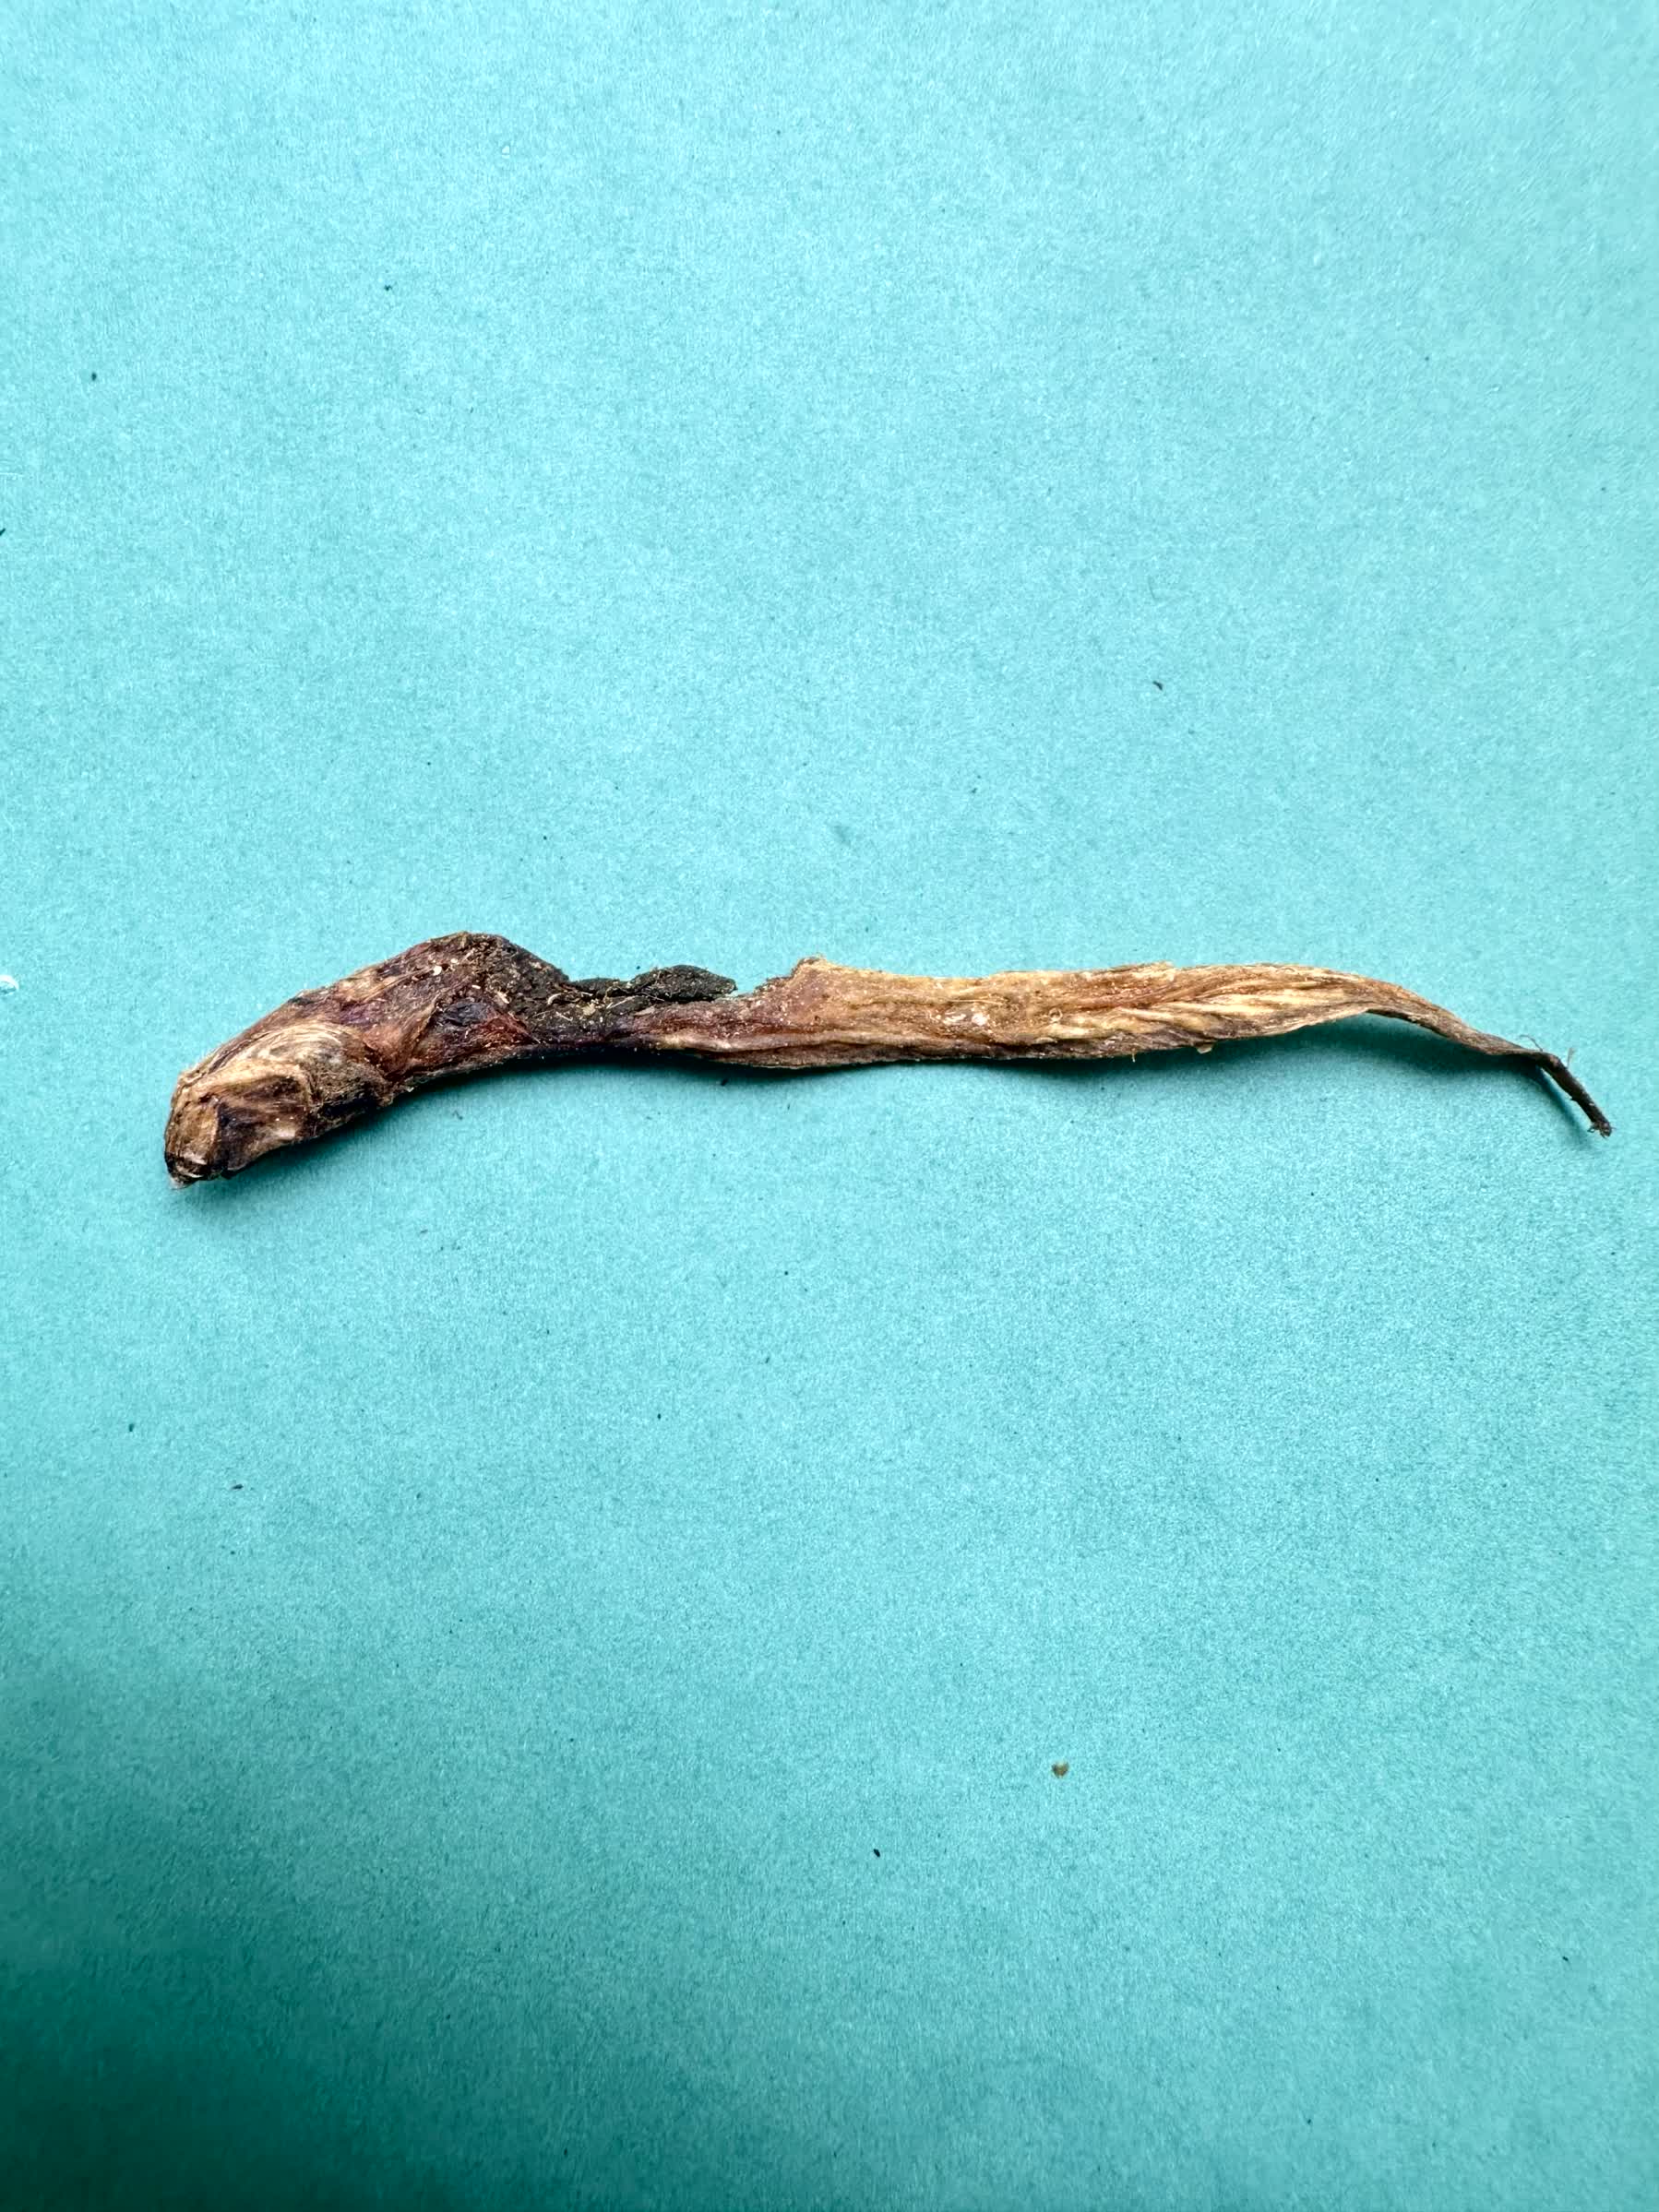
Species: Chewa